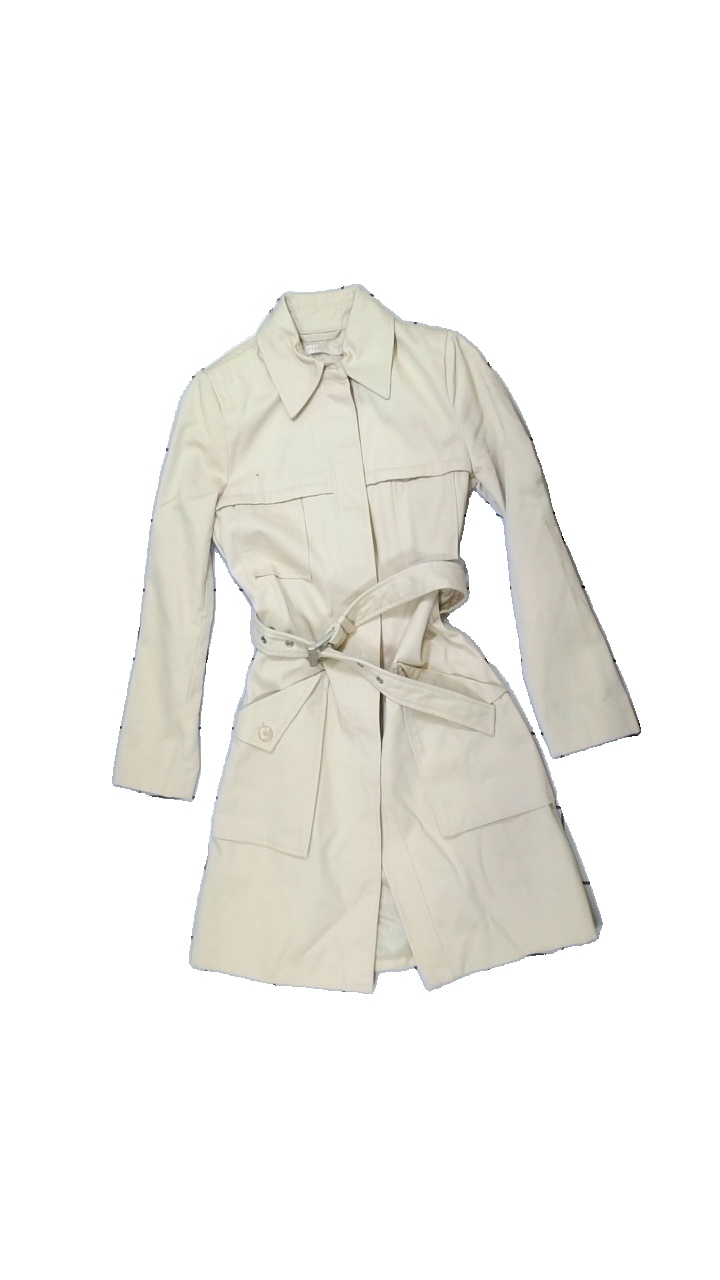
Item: Jacket (Ladies)
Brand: Message
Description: beige jacket
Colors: Beige
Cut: Regular
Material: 100% Cotton
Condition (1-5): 4
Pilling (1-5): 5
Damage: stain
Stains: Minor
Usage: Reuse
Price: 50-100